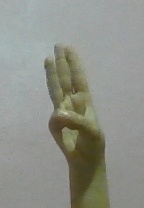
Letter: thaa